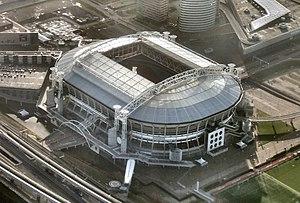
Le championnat d'Europe de football 2020, officiellement UEFA Euro 2020, est la seizième édition du Championnat d'Europe de football, compétition par équipes nationales masculines de football organisée par l'Union des associations européennes de football. Il était préalablement programmé du 12 juin 2020 au 12 juillet 2020, mais, en raison de la pandémie de Covid-19 qui sévit en Europe, l'UEFA décide de le reporter d'un an, du 11 juin au 11 juillet 2021, son nom « UEFA Euro 2020 » restant toutefois inchangé.